Kenia Arias

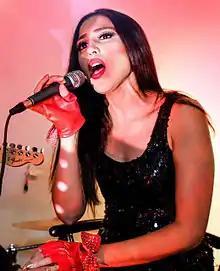
Kenia Arias performing live at LMNT in Miami's Wynwood Art District.

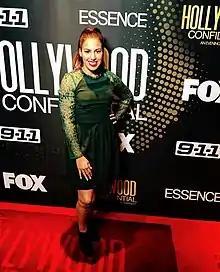
Kenia Arias at the Essence Magazine And Hollywood Confidential Present "An Evening with Angela Bassett" Event.

Arias first showed interest in performing at the age of four, and at the age of six decided she wanted to become a professional singer and actor. Arias were 12 when she and a neighbor formed an all-girl group entitled "The Lazers". The group recruited a third member and would perform covers of Salt n' Pepper songs for their neighbors on the block. Arias has been quoted as saying "I just felt an urgency to entertain; I wanted to put on a good show for people and make them feel happy". It was at this time Arias started her lifelong journey of taking vocal lessons. Arias was, 14 when she first performed professionally at a resort in Puerto Rico and shot her first commercial. This same year, she started recording covers at a local studio on Long Island. Her first recording was Whitney Houston's "I Will Always Love You". At the age of 16 Arias began writing her own material and recording at several recording studios in Manhattan, New York. Arias grew up listening to Madonna, Mariah Carey, Wu-Tang Clan, Nas, Celia Cruz, Fania All-Stars, Groupo Mania, Janet Jackson, Selena y Los Dinos, Little Kim, Juan Luis Guerra, Alanis Morissette and many more; which have all, to some degree, inspired Arias' music. During this time, Arias signed a production deal and released her first self-titled album.